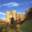
Label: castle